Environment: lab
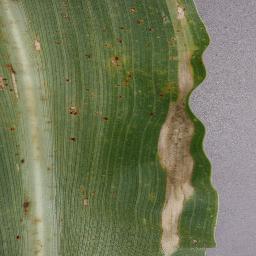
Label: northern_corn_leaf_blight